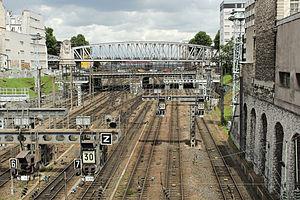
Voies de la gare de l'Est, depuis la place T/10 (Paris).
La ligne P du Transilien, plus souvent simplement dénommée ligne P, est une ligne de trains de banlieue qui dessert l'est de l'Île-de-France. Elle relie Paris-Est à Château-Thierry et La Ferté-Milon via Meaux, ainsi qu'à Provins et Coulommiers. Elle comprend également une navette ferroviaire reliant Esbly à Crécy-la-Chapelle ainsi qu'un service d'autocars reliant Coulommiers à La Ferté-Gaucher.